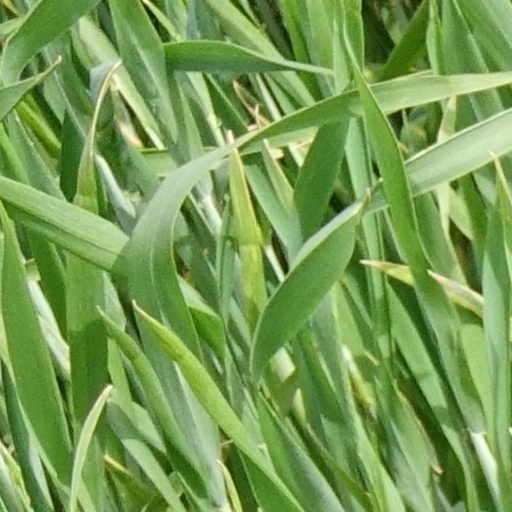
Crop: wheat